Guthrum

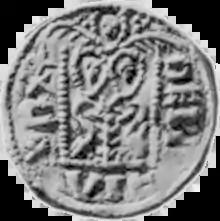
Coin of King Halfdan, London 872

Guthrum, a nephew of Horik II of Denmark and a failed candidate for a share of the Danish throne, was one of the leaders of the Great Summer Army, which in April 871 joined forces with the "Great Danish Army" based at Reading. The combined army had several military engagements with the West Saxons before wintering in London in 871–872. Coins minted in London during this period bear the name Halfdan, identifying him as its leader.